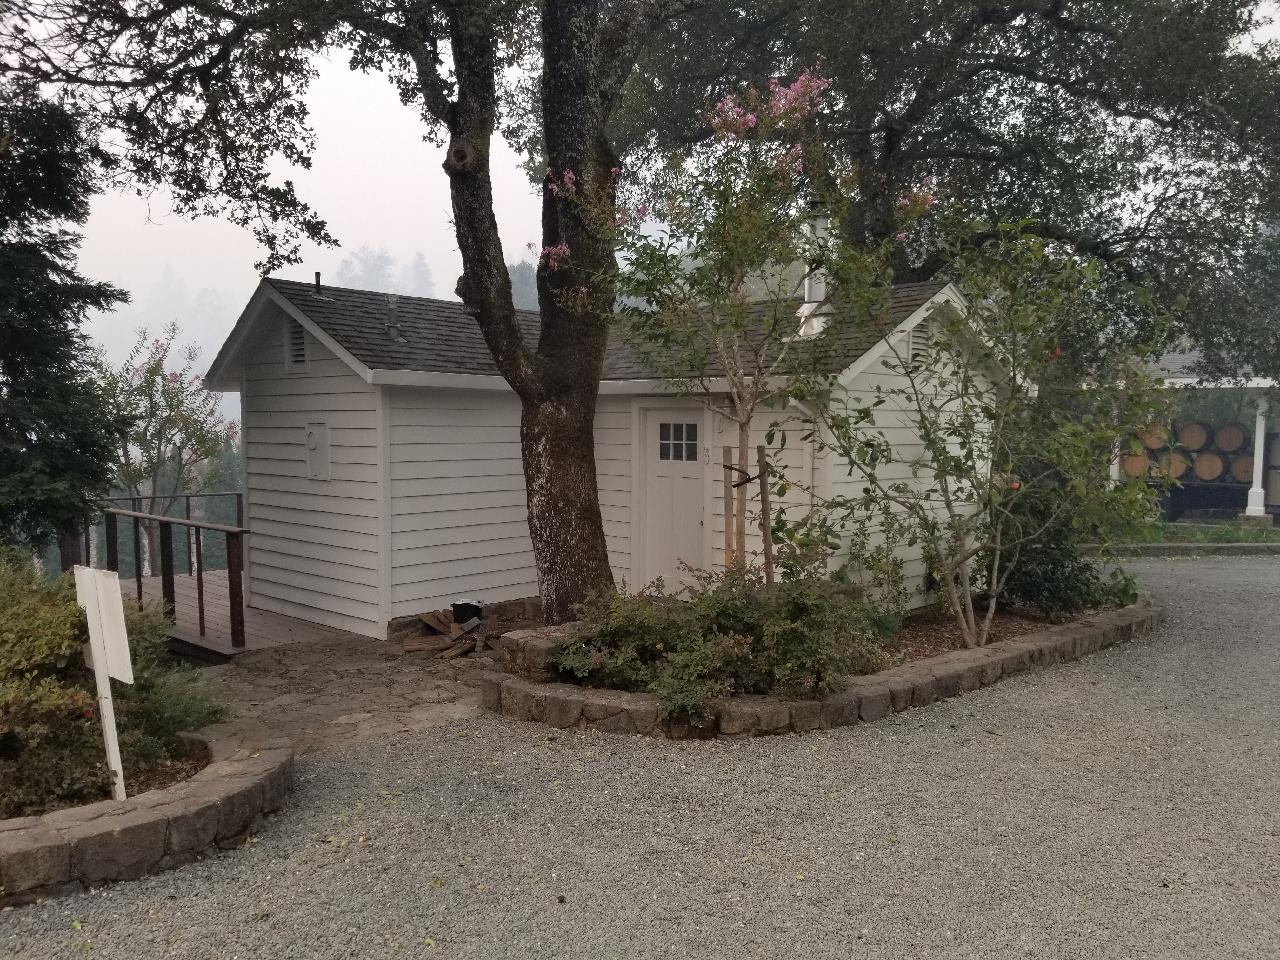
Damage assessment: no_damage